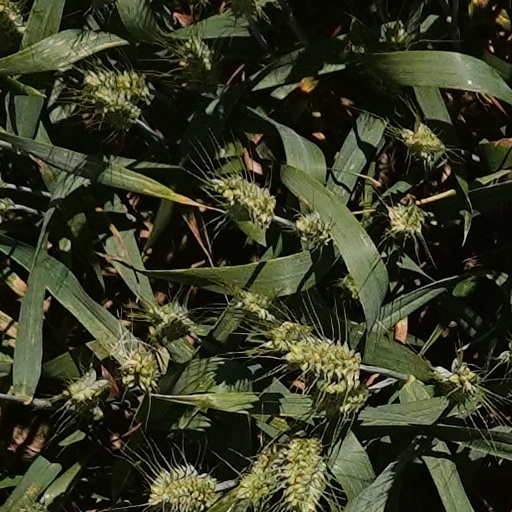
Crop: wheat